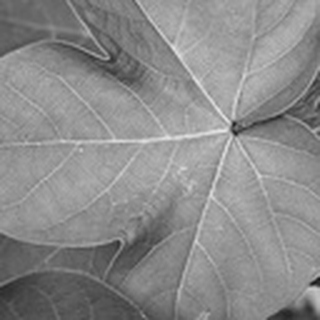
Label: healthy_cotton